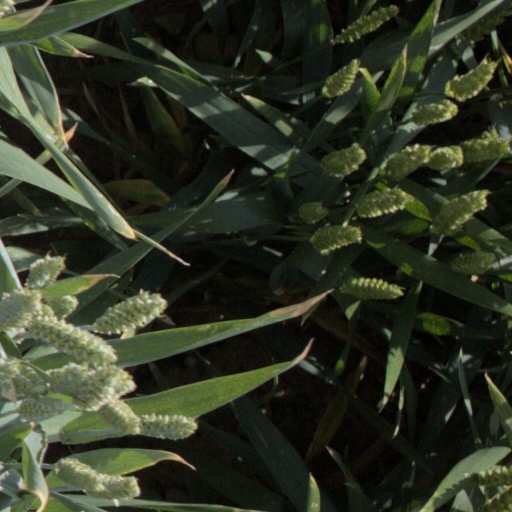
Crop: wheat